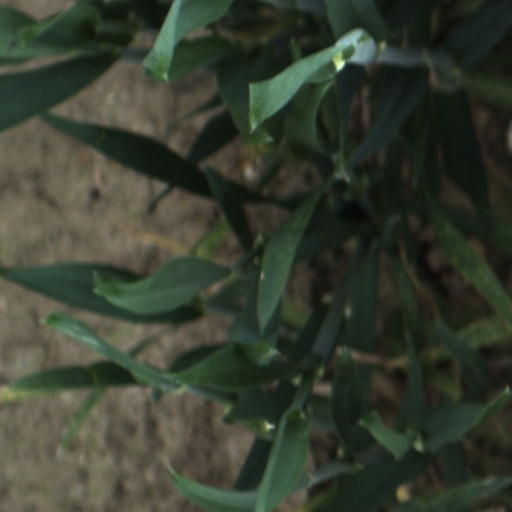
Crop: wheat